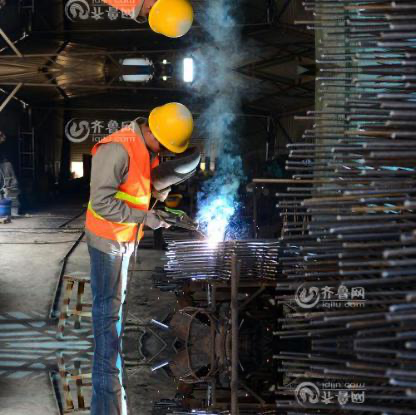
Objects in the image:
label: helmet
label: helmet